Chengamanad, Ernakulam district

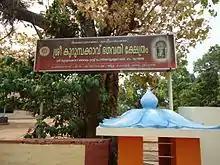
Kurumbakkavu Bhagavathi Temple, Poykkattussery

The Roman Catholic Church in the Name of St. Antony is another attraction in the place. Holy Feast of the Church is celebrated in the last week of January. The foundation stone of the church was laid in 1916. The congregation consists of 500 families. Every Tuesday evening at 5.30 PM St: Antony's Novena is held at this Church and hundreds of people attend this worship and Novena.